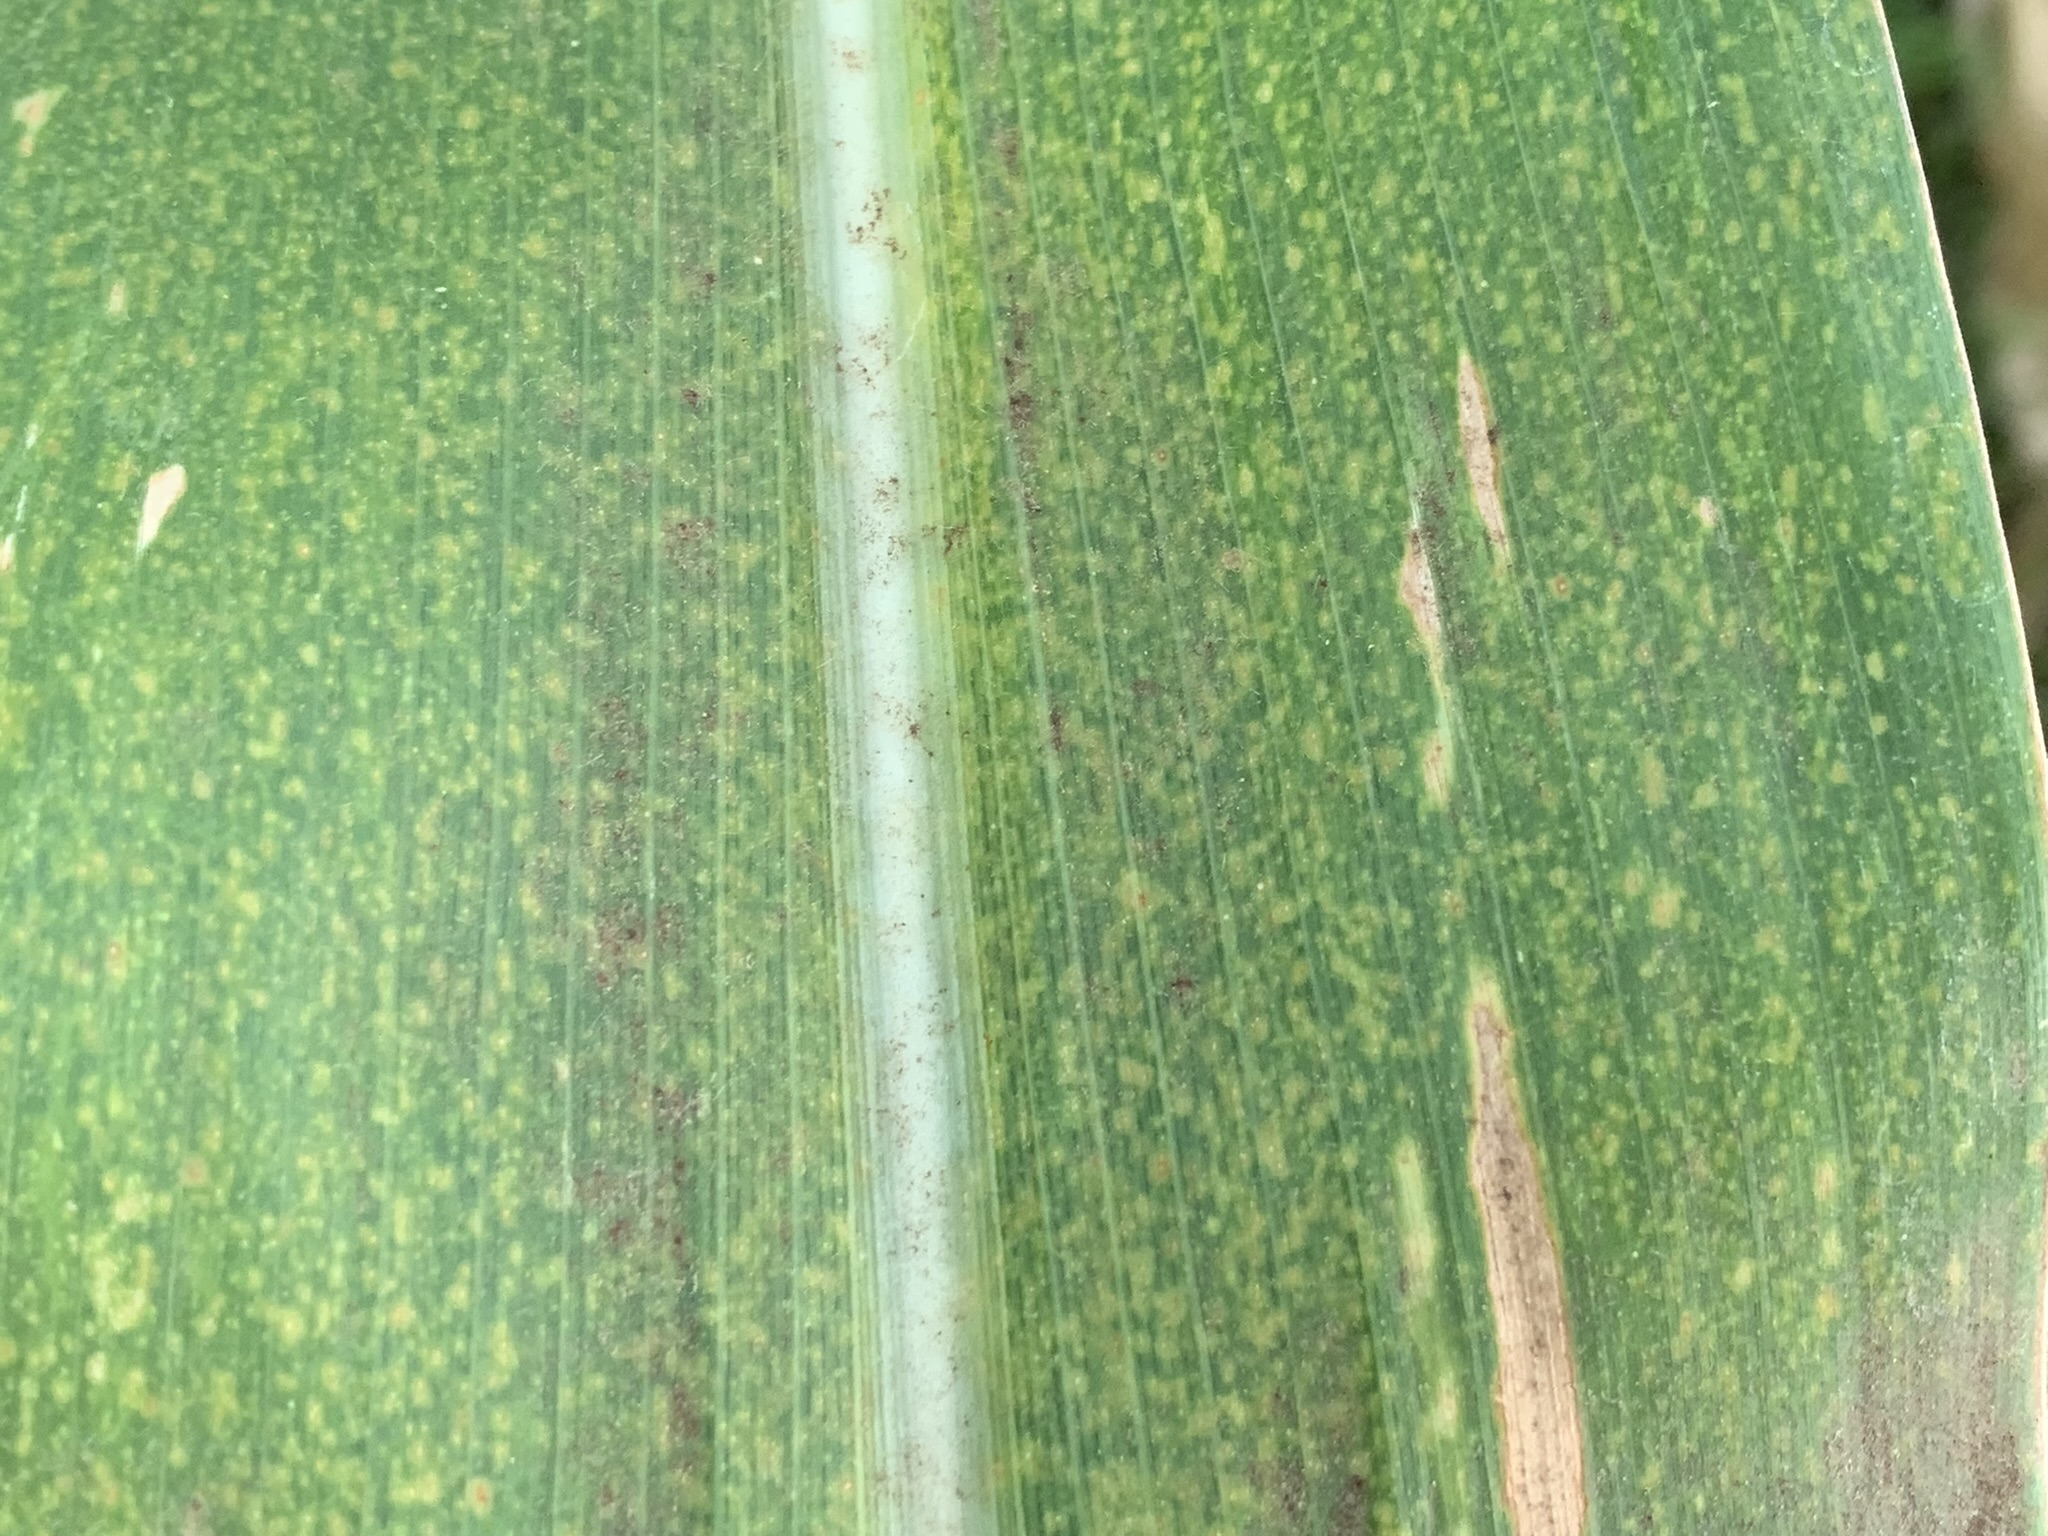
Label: MLN